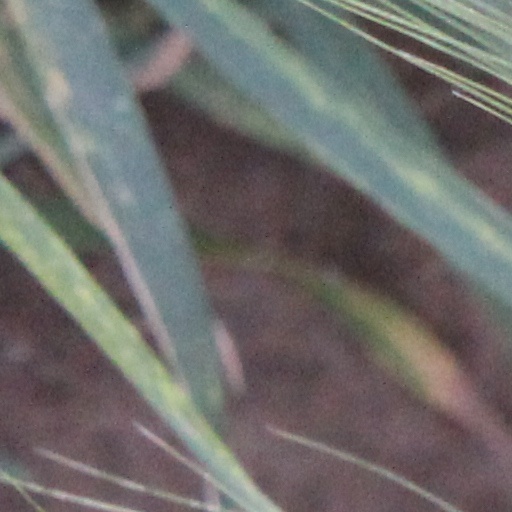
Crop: wheat